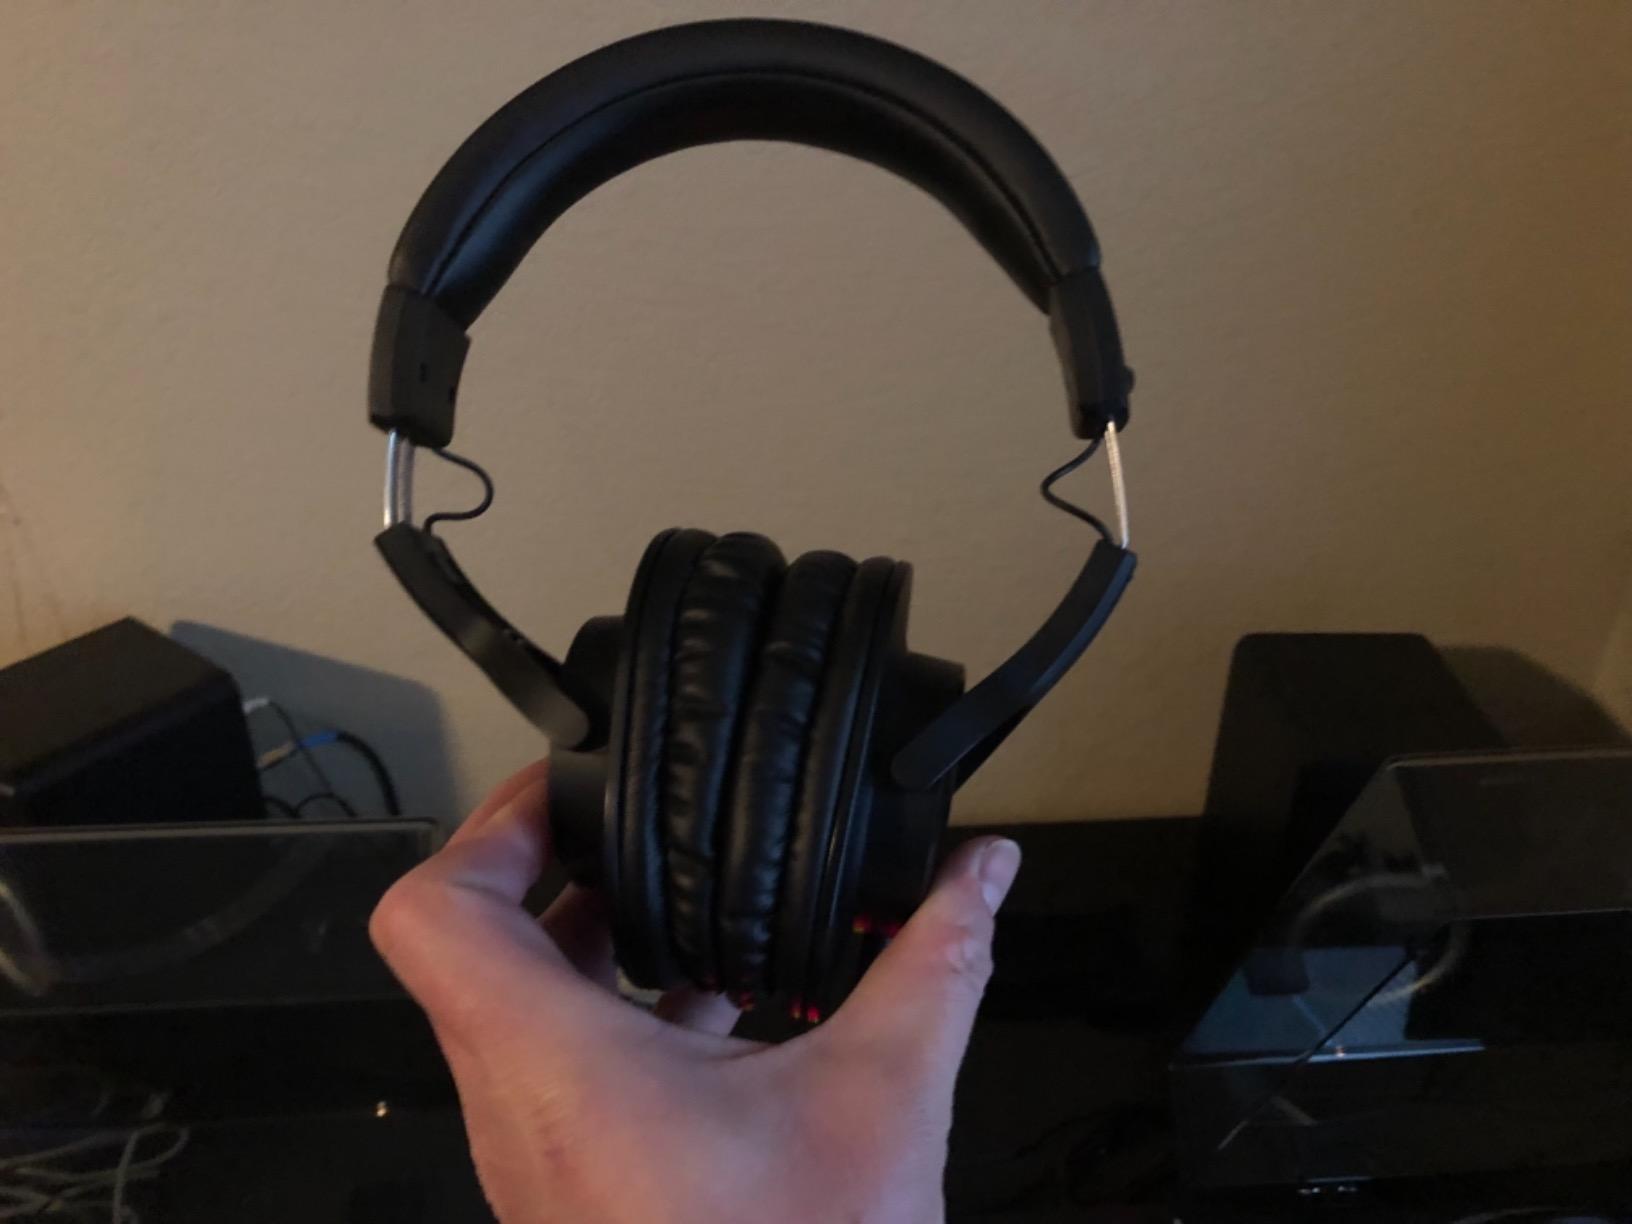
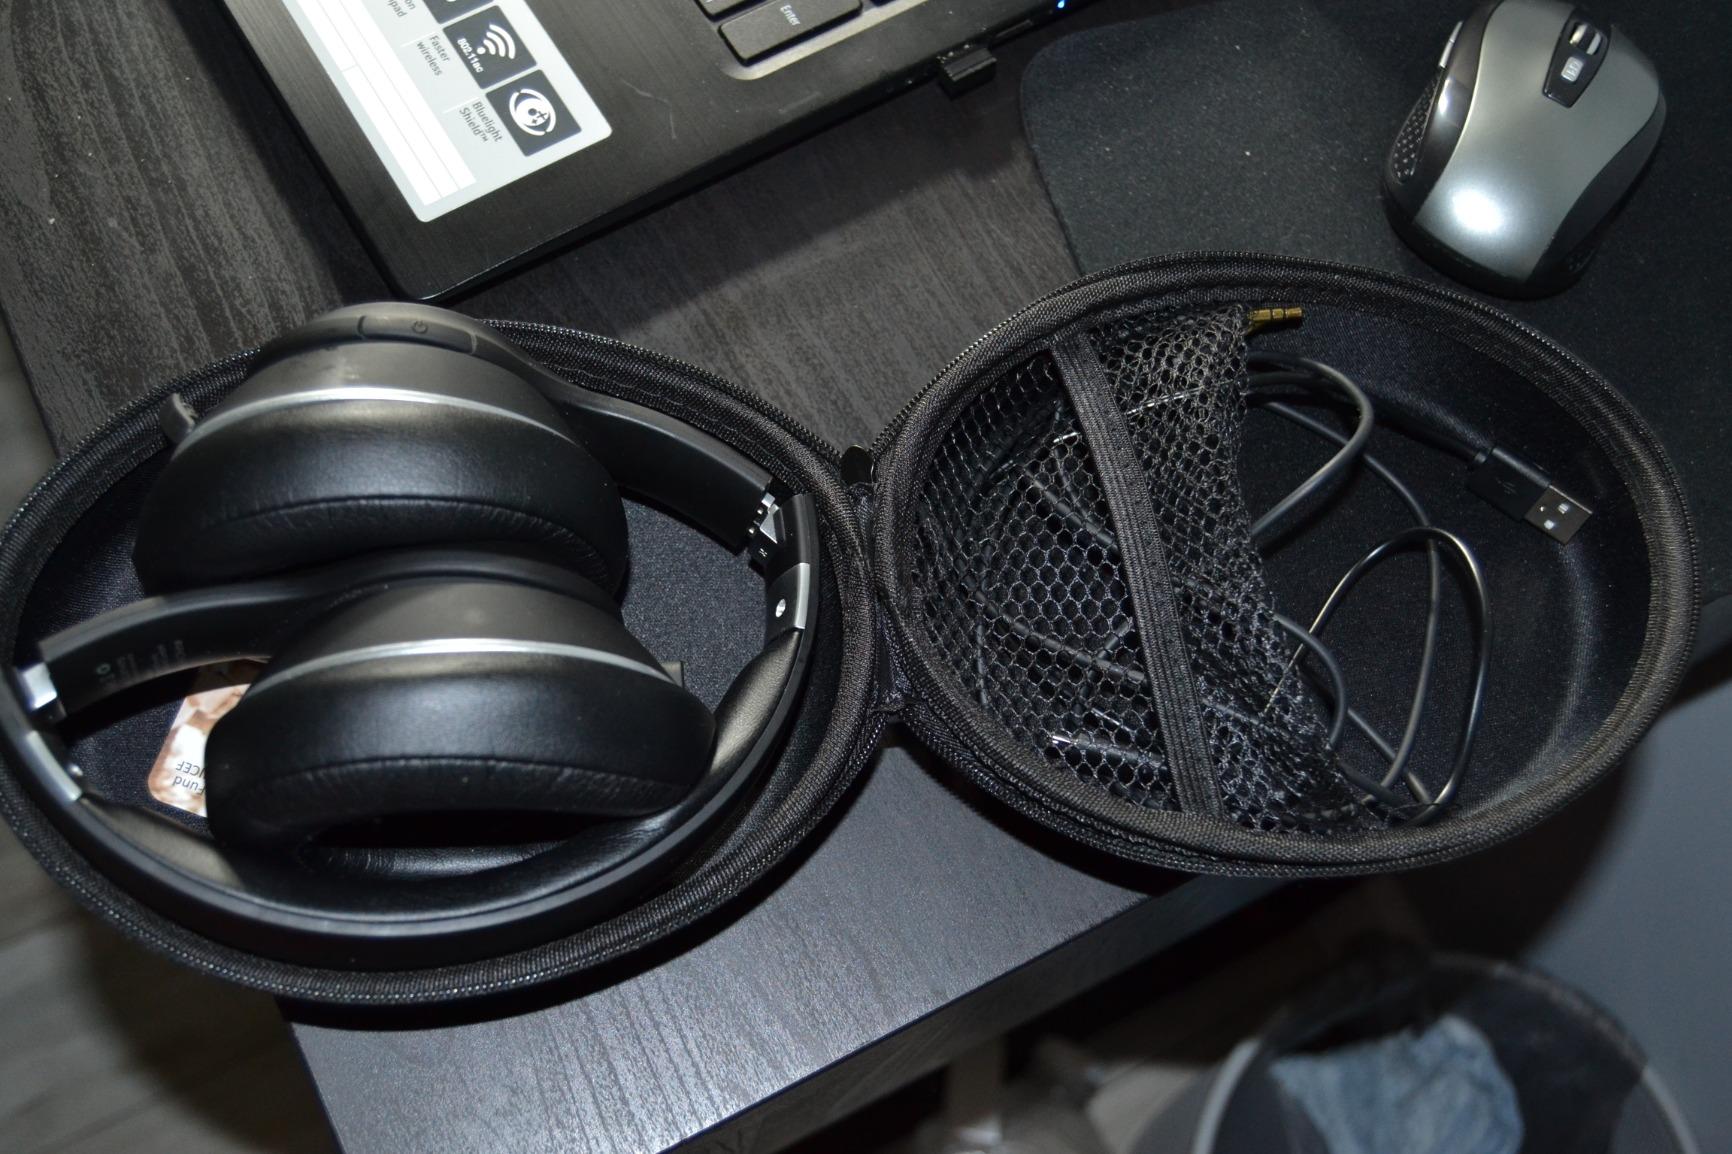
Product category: headphones
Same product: no